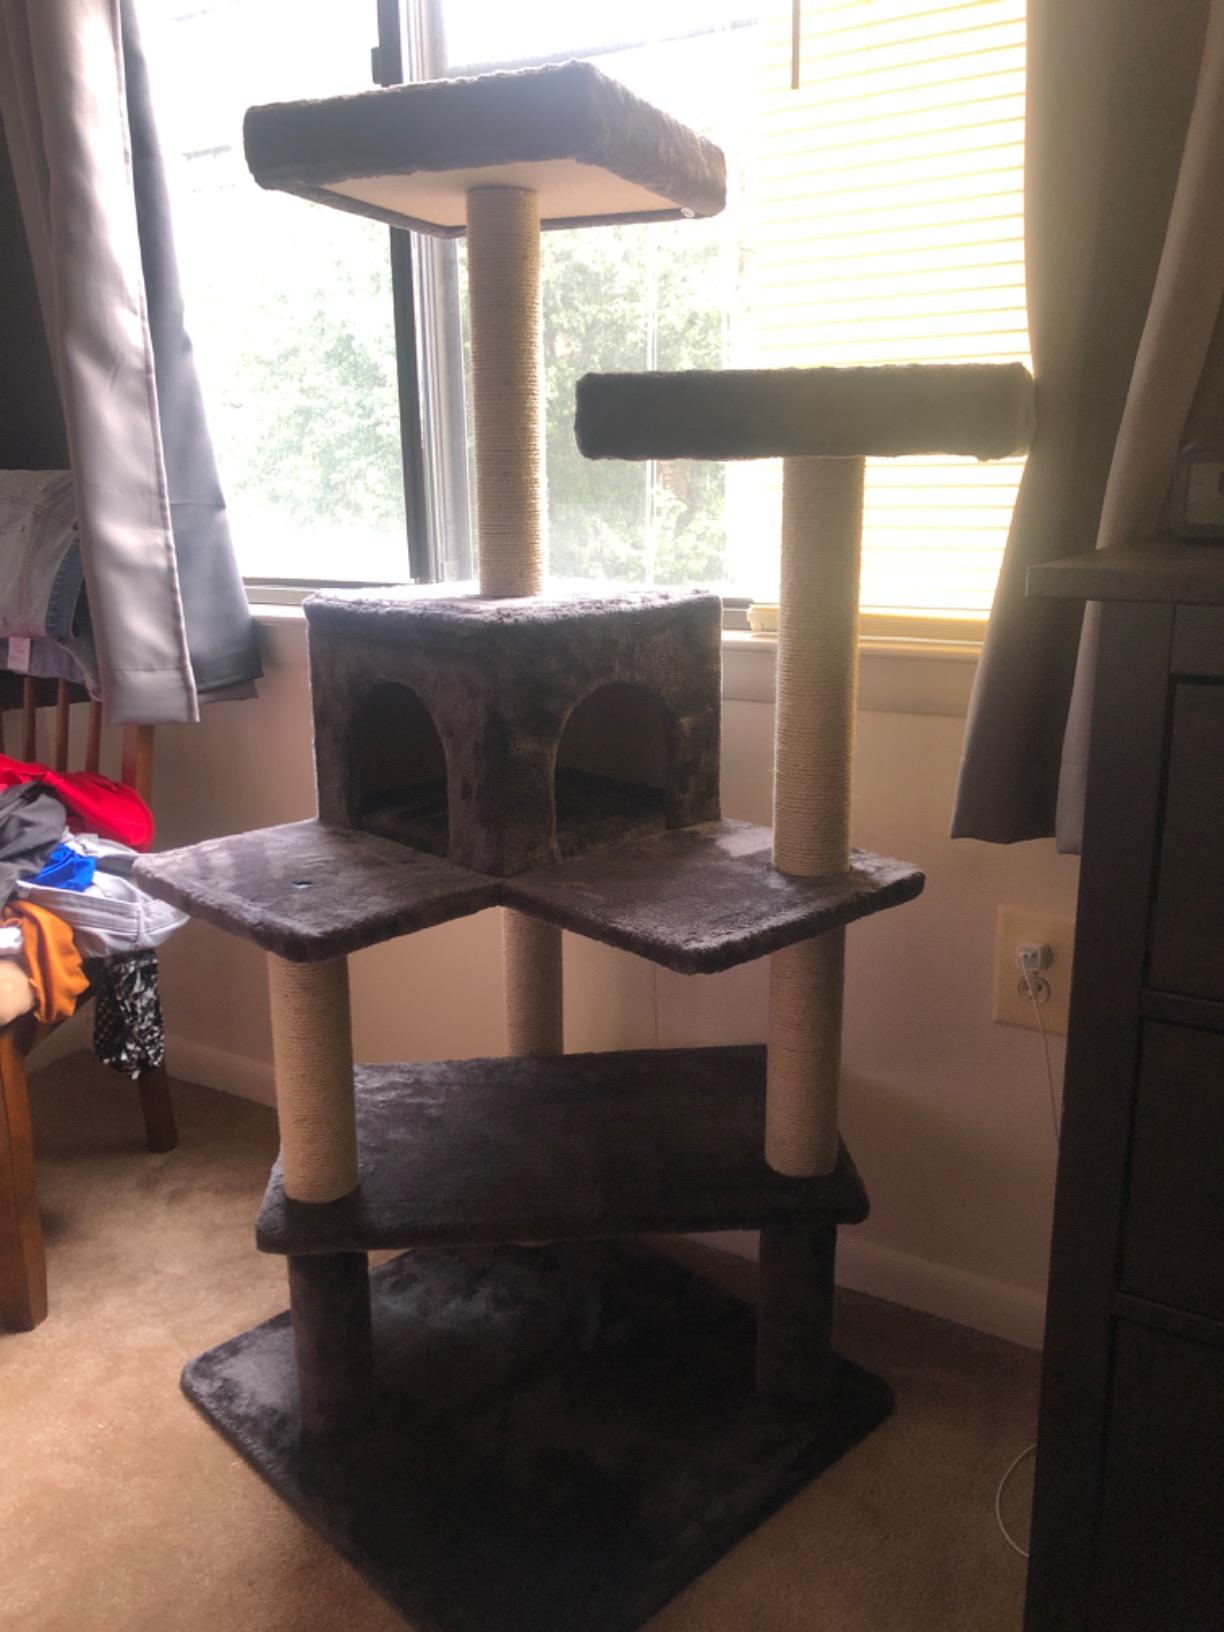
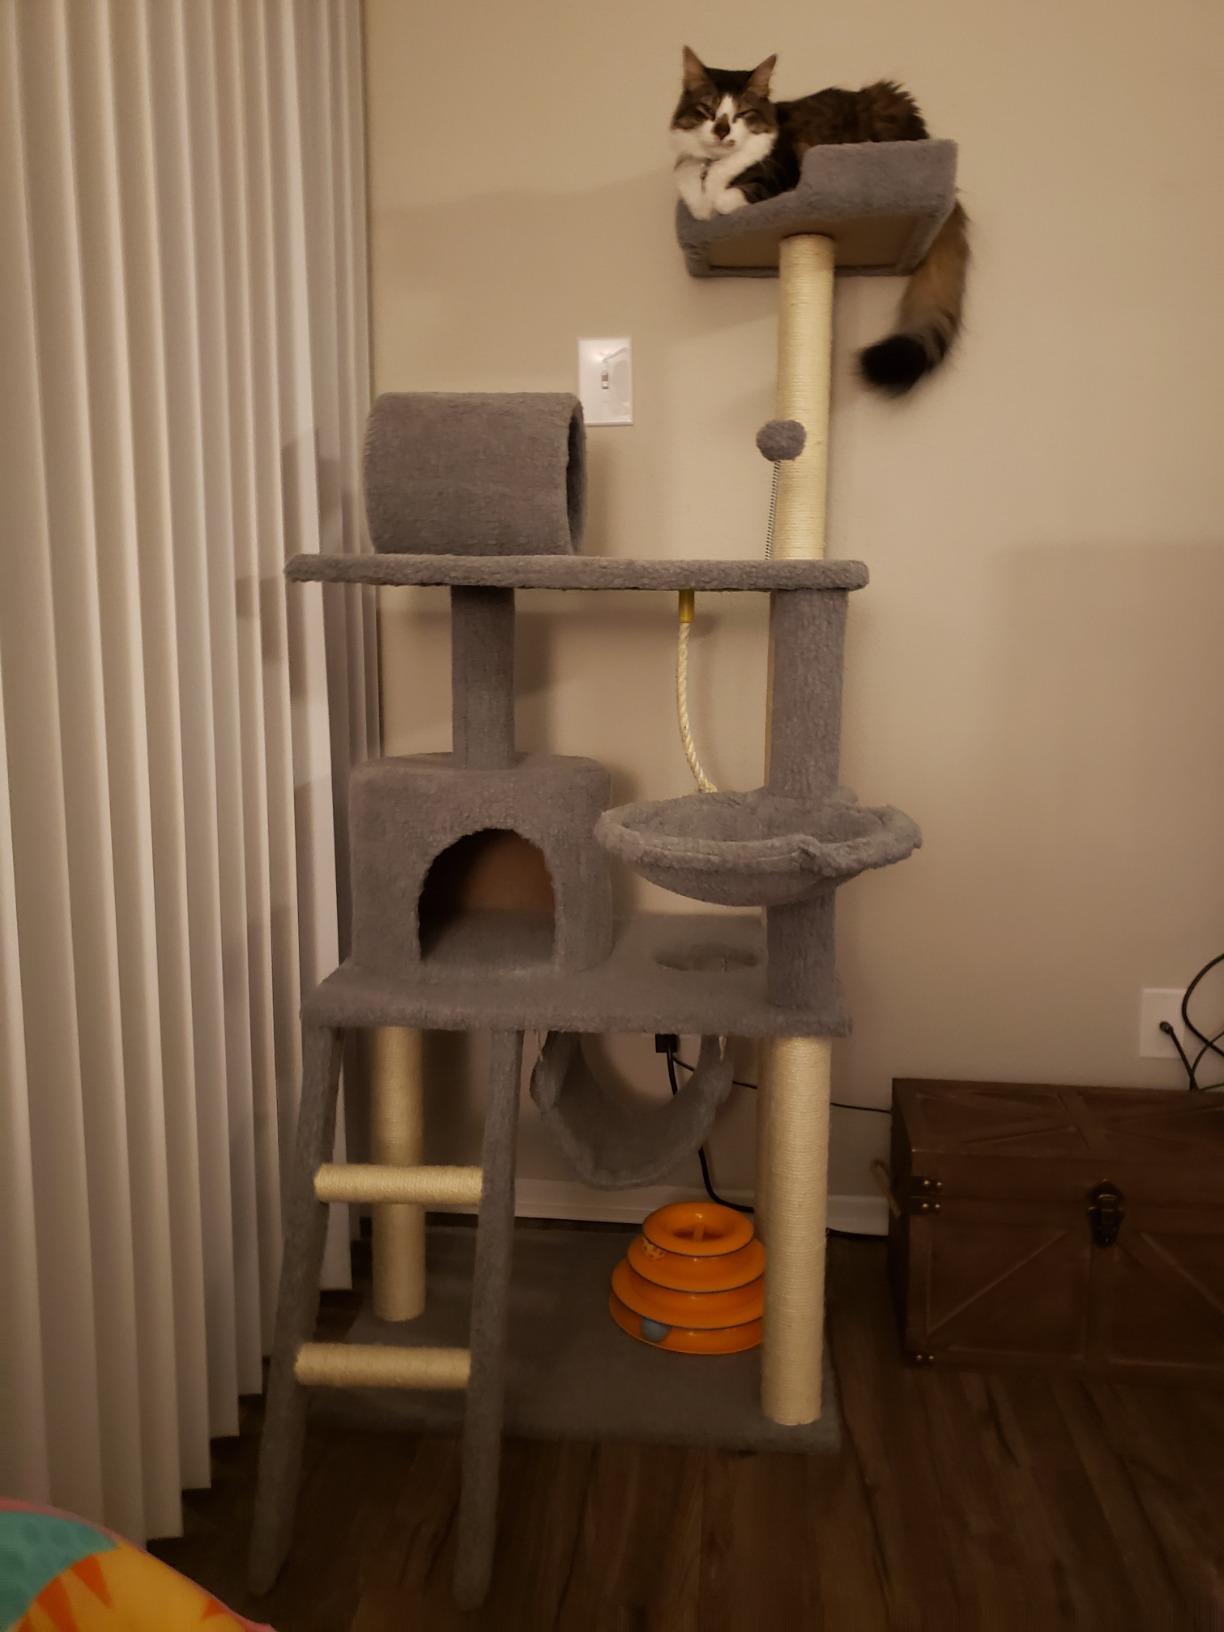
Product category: items_cat tree
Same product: no